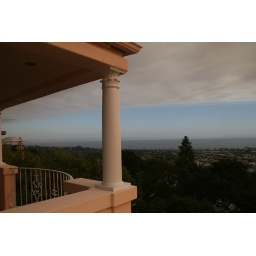
Southeastward, toward Los Angeles, the blue sky became a narrower margin in the sky.